ThinkPad Tablet

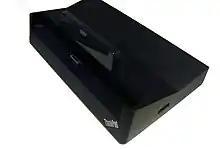
IBM ThinkPad Tablet dock

On the back side there in audio output port, microphone input port, a micro USB port and support for the Thinkpad 20V power adapter. On its side it has a full size USB port.